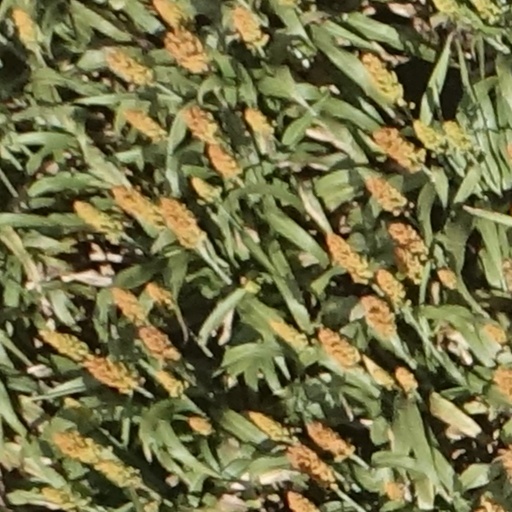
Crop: sorghum